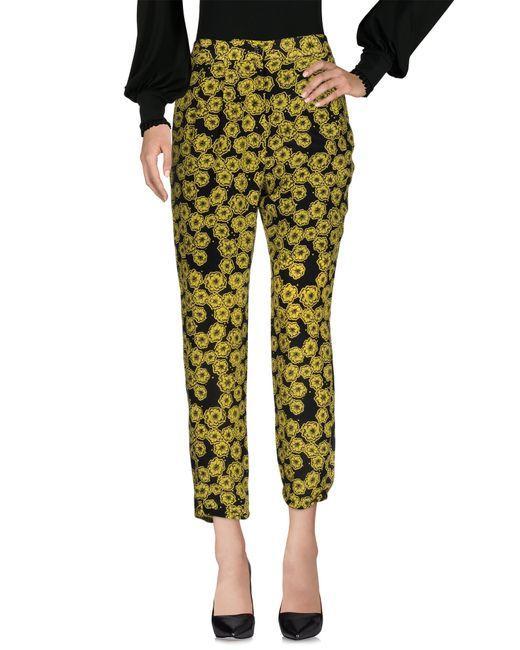
Slim Fit bedruckte Unterbekleidung für Damen